Al-Tabqah

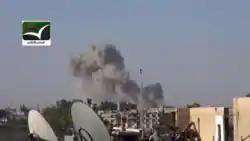
Smoke rises in al-Tabqah after the city was hit by a Syrian Air Force airstrike in June 2013

On 26 November 2012, during the Syrian civil war, a main route from Raqqa to Aleppo passing through al-Tabqah along the Euphrates was dotted with both government and Syrian rebel checkpoints. On 11 February 2013, Syrian opposition rebel groups including the jihadist al-Qaeda-linked al-Nusra Front and Liwa Owais al-Qorani took over the city. On 21 November, there was fierce fighting between government troops and rebels in the town, but by 25 November, the rebels were back in control.